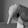
ASL letter: Q